Kuisi

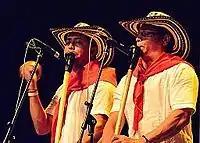
Los Gaiteros de San Jacinto (2012)

There are male and female versions of the kuisi (or gaita, the Spanish for pipe). The female "kuisi bunsi" (also rendered "kuisi abundjí" in Spanish) is also commonly known as a "gaita hembra" in Spanish, and has 5 holes; the male "kuisi sigi" (or "kuisi azigí") is called a "gaita macho" in Spanish and has two holes.